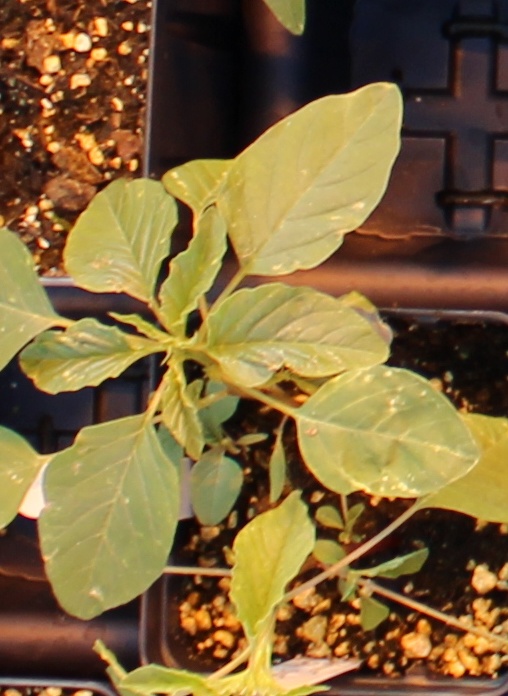
Label: Palmer Amaranth